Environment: real
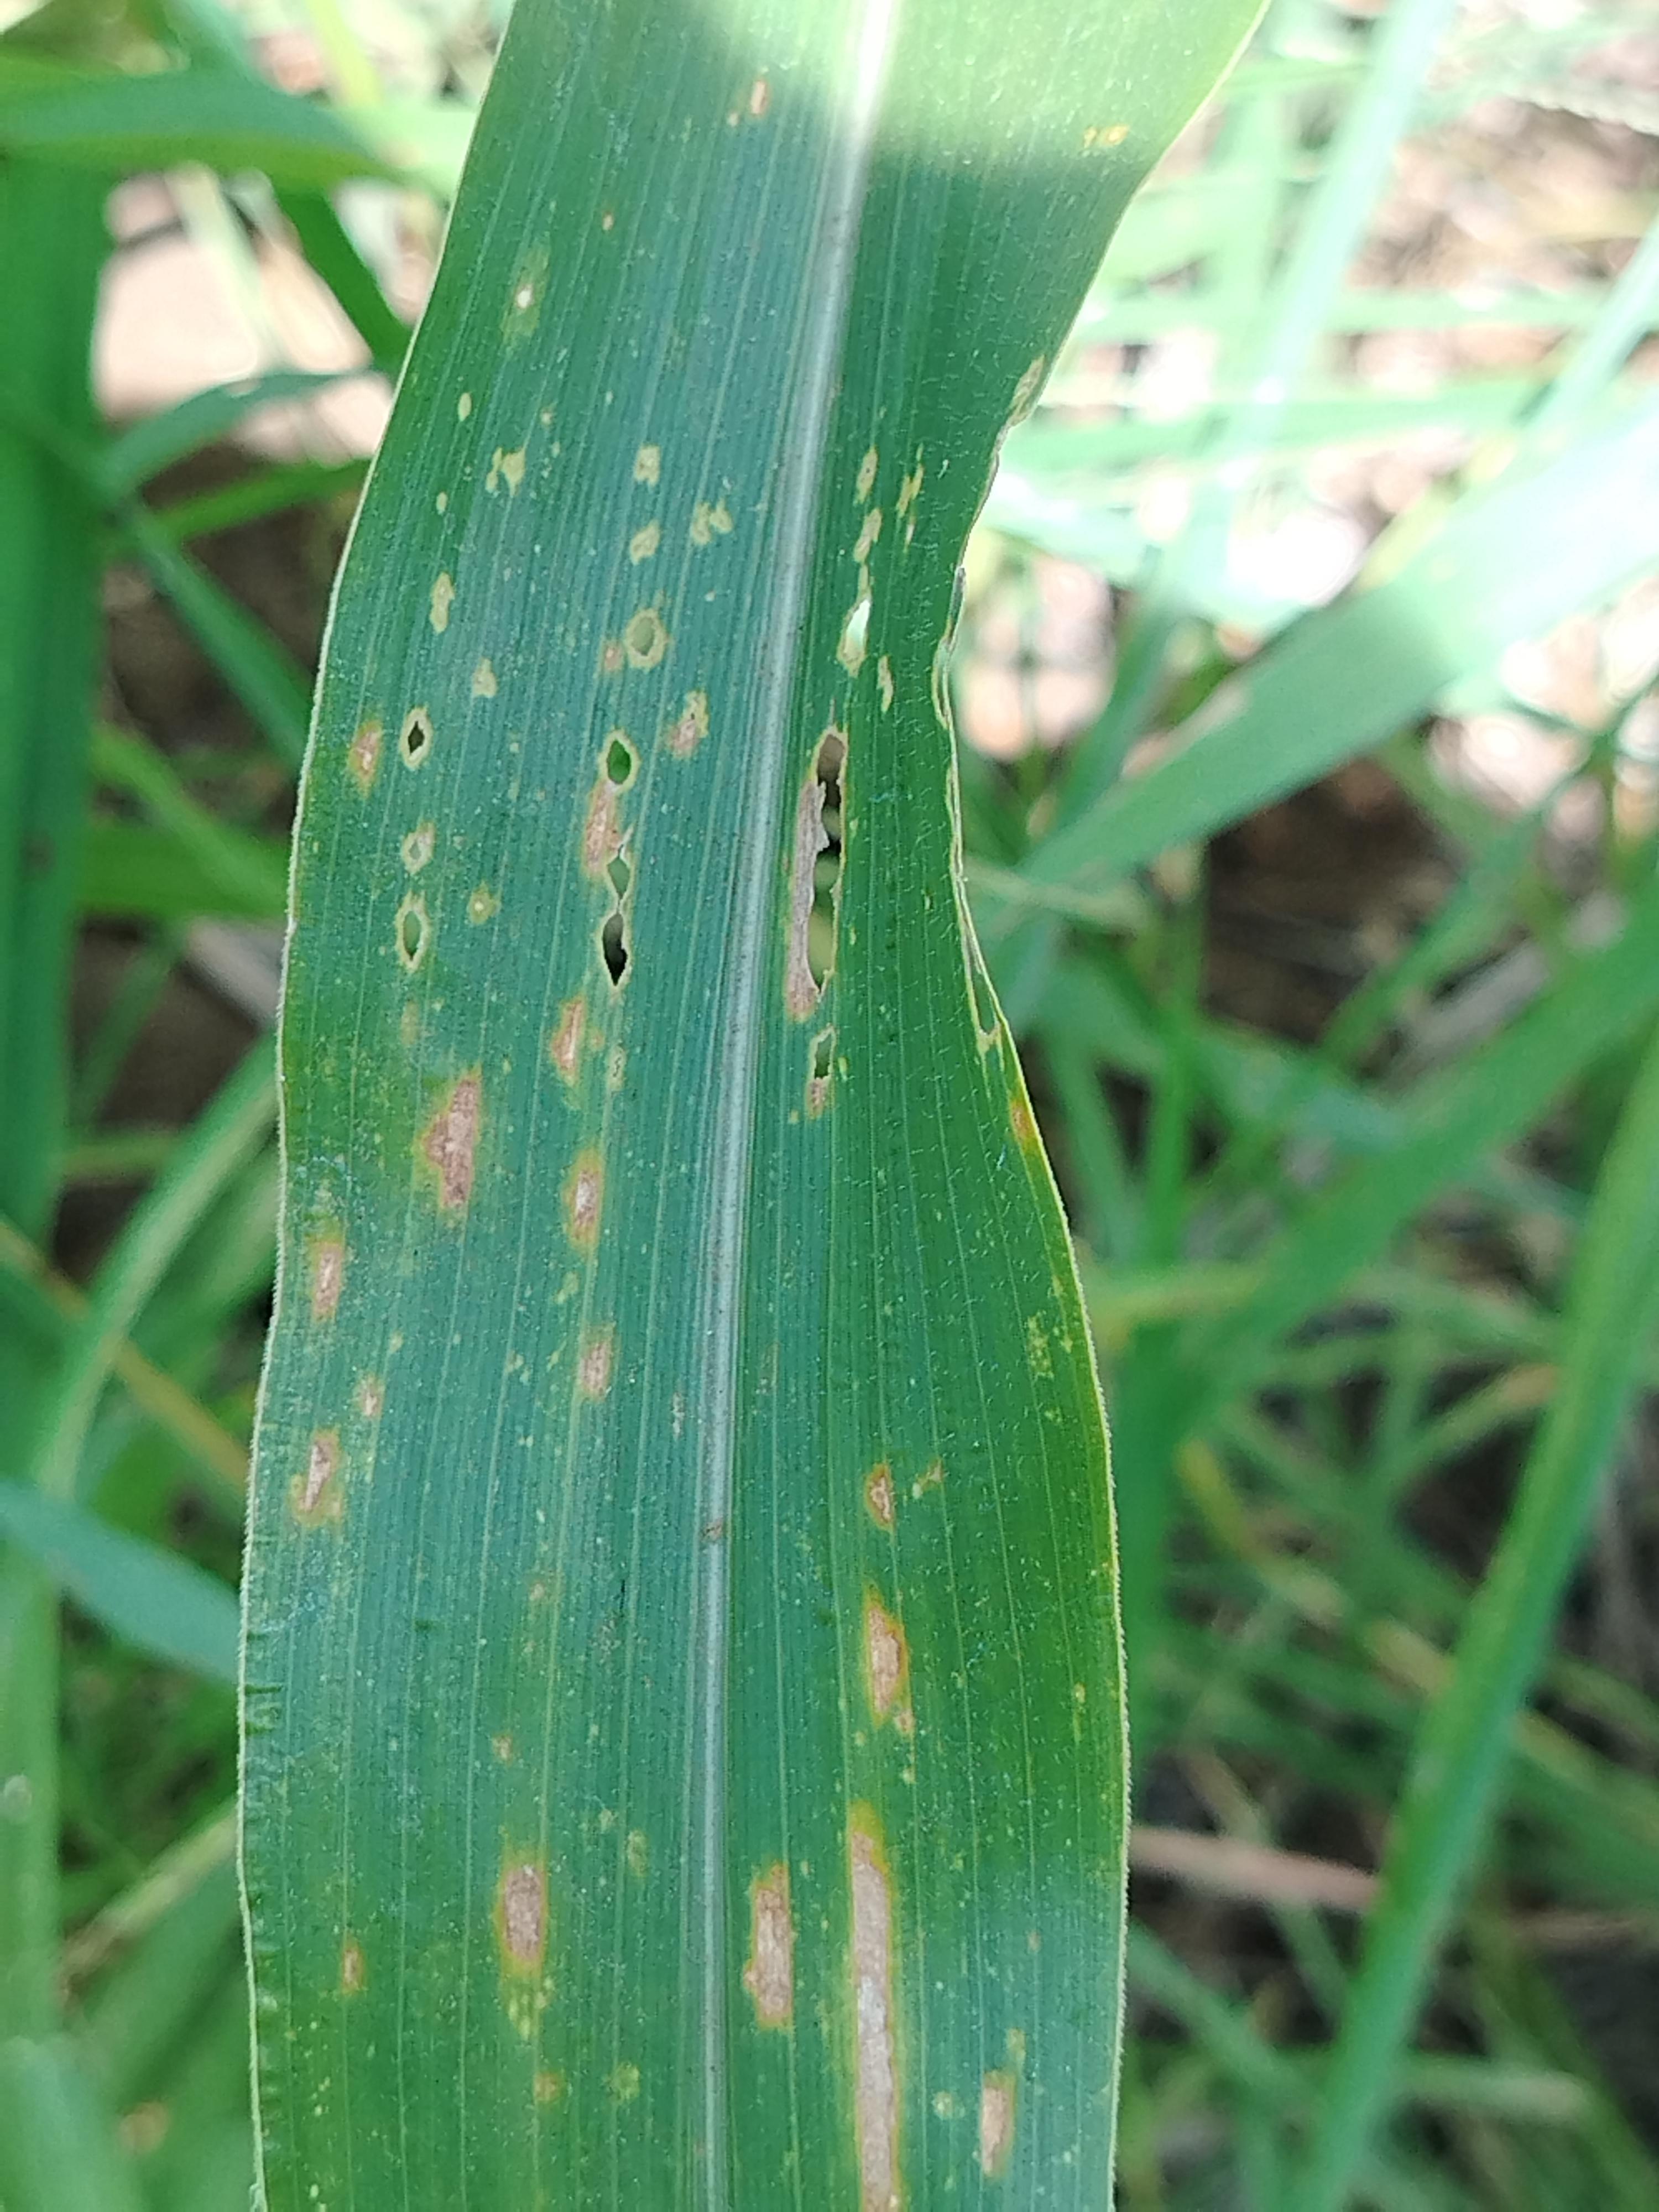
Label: gray_leaf_spot